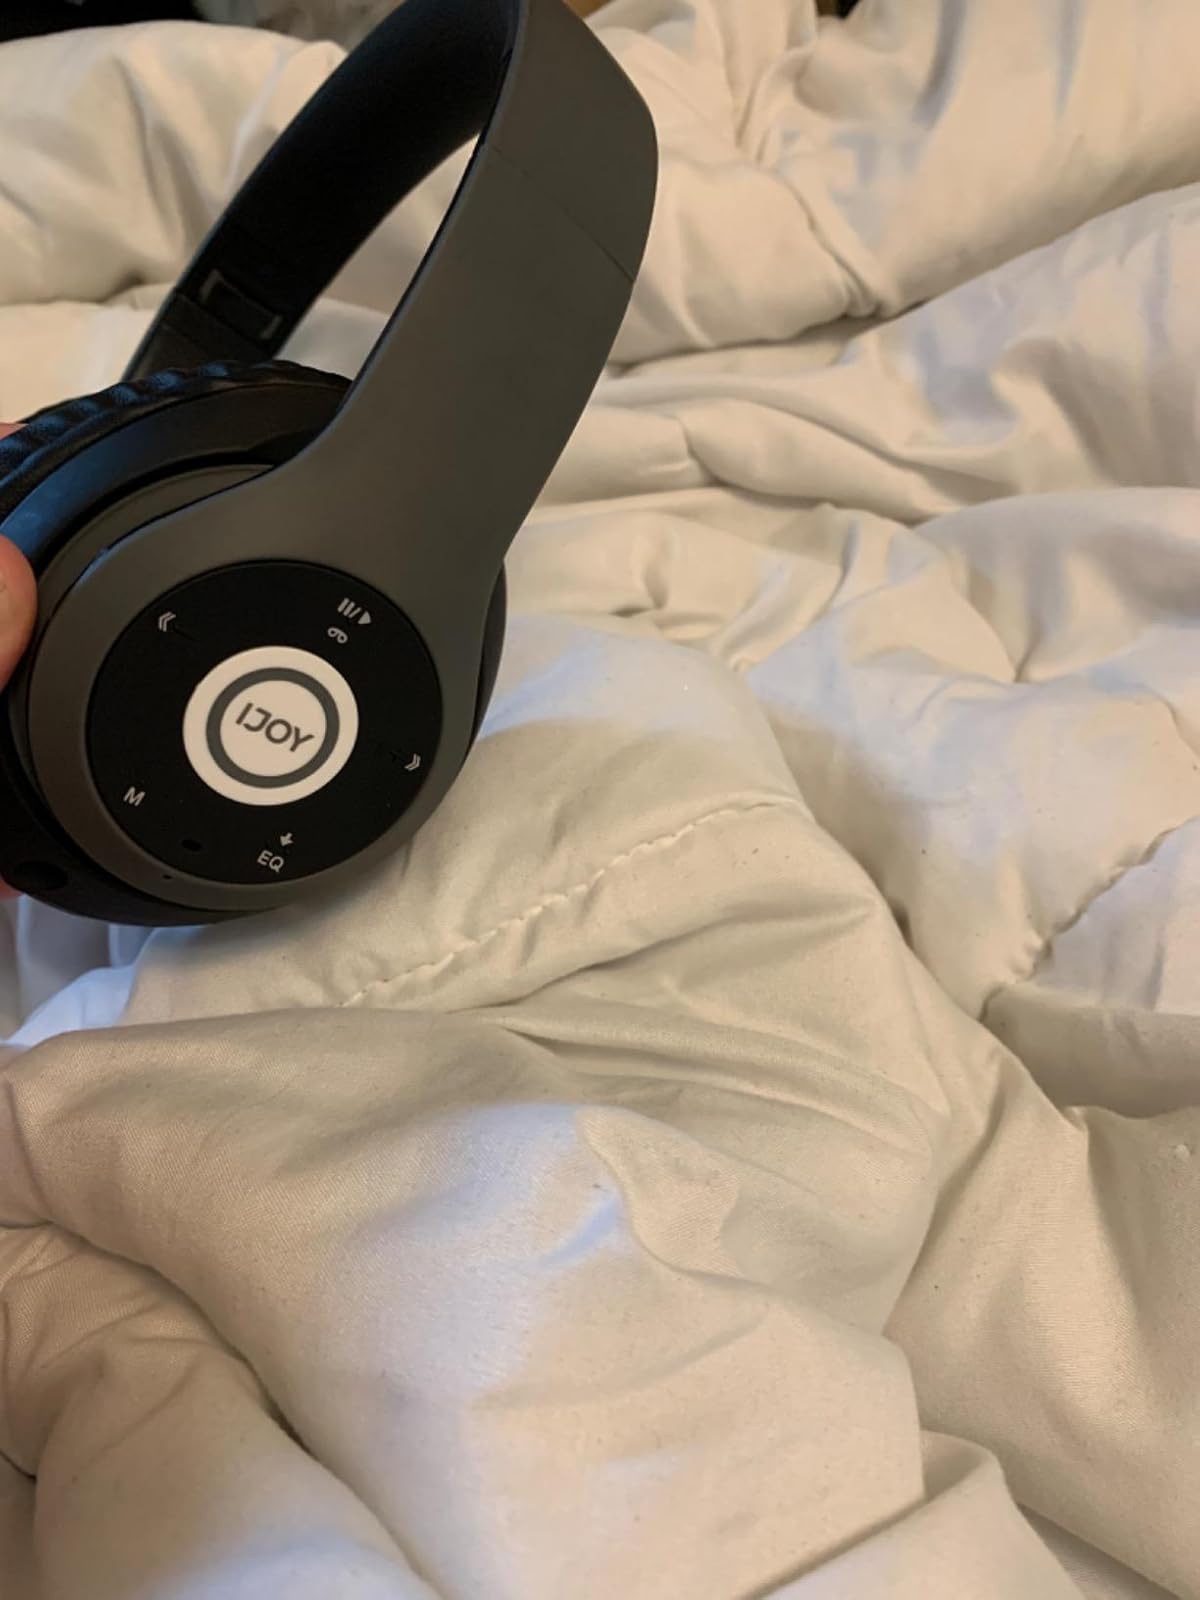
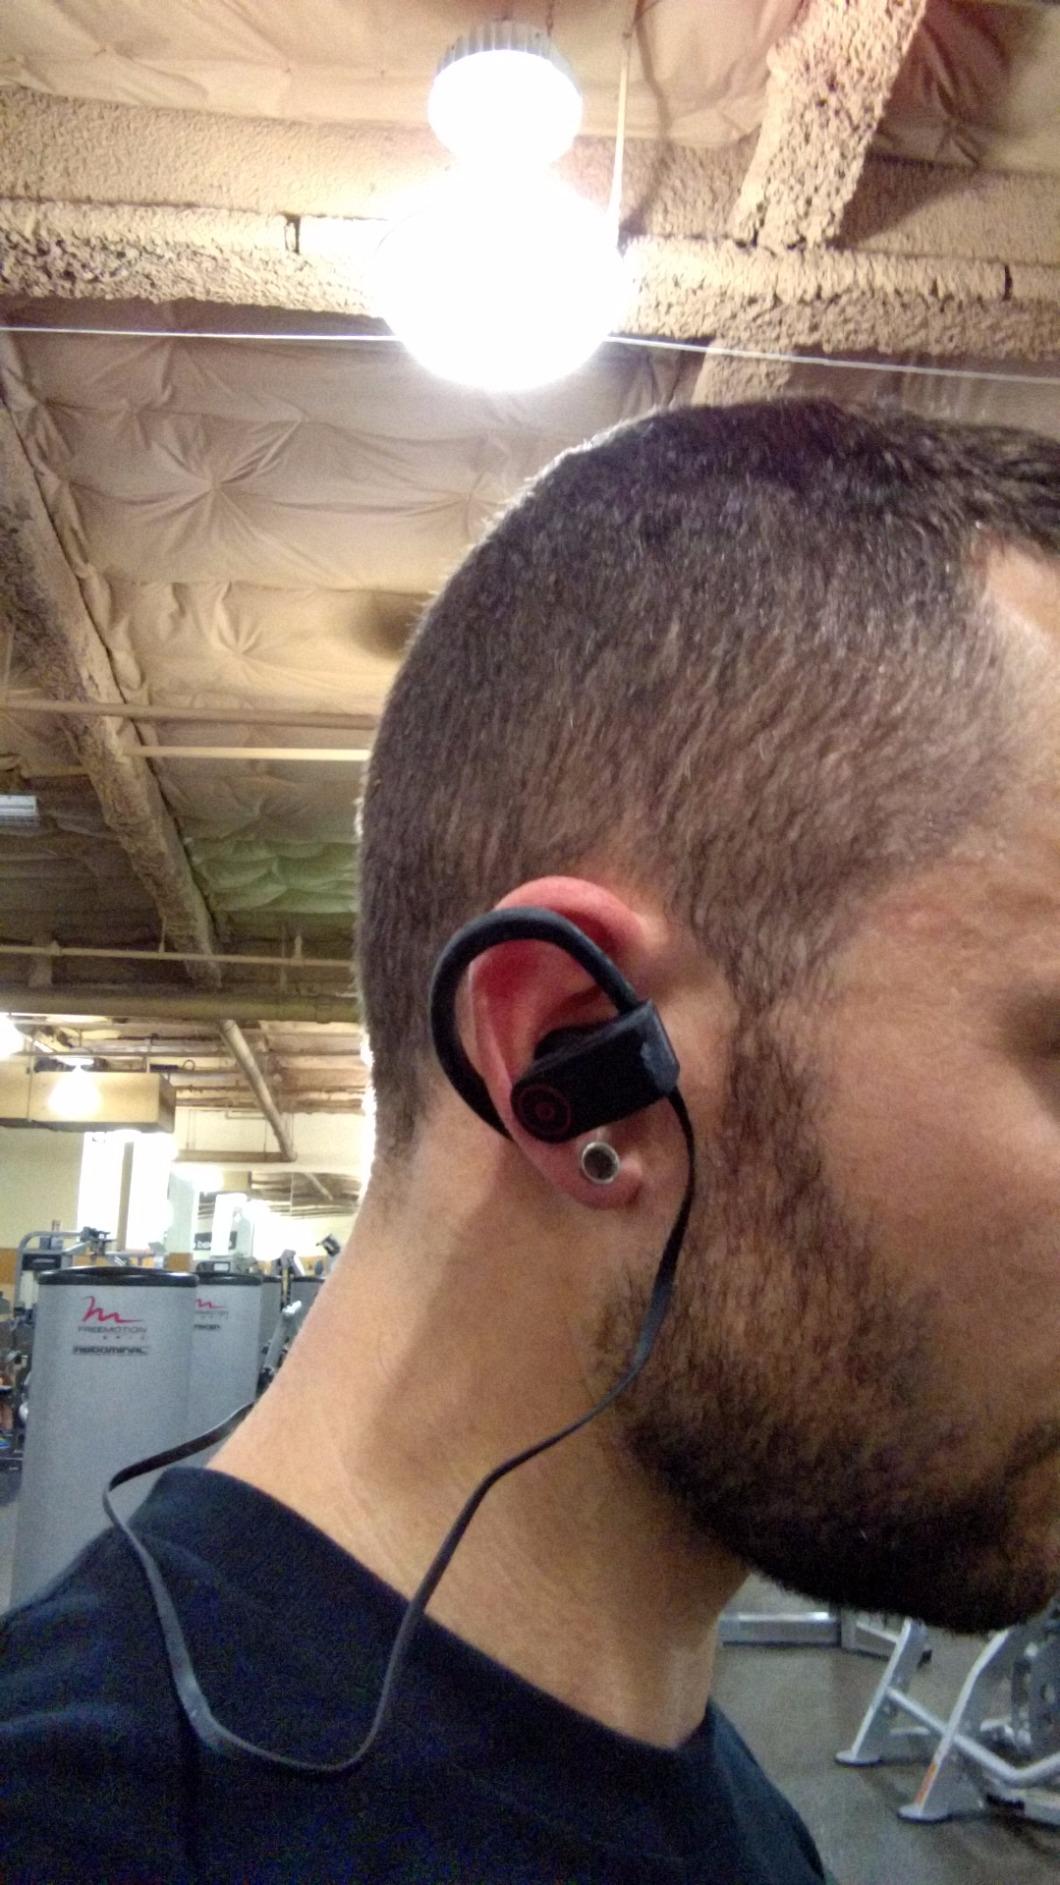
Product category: headphones
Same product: no